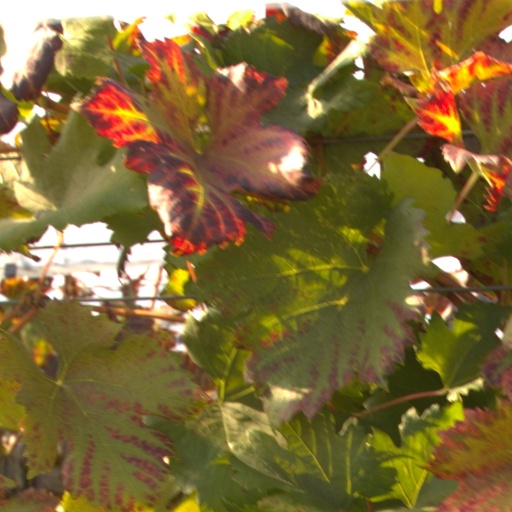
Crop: grape